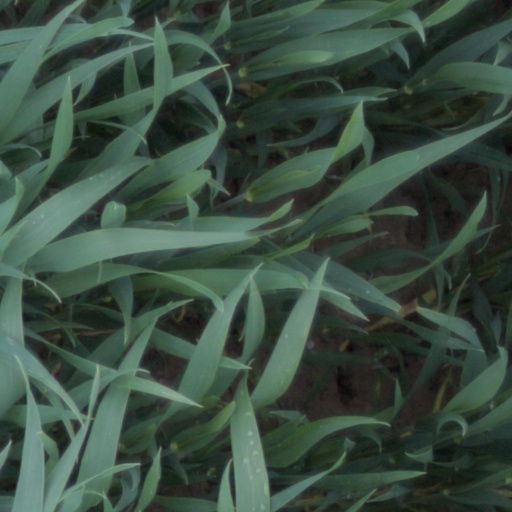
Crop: wheat